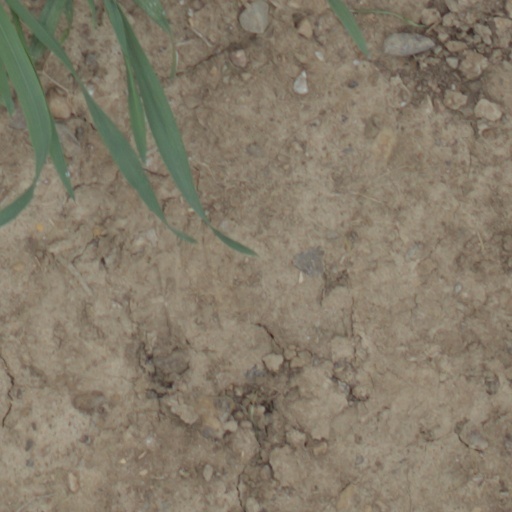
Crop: wheat